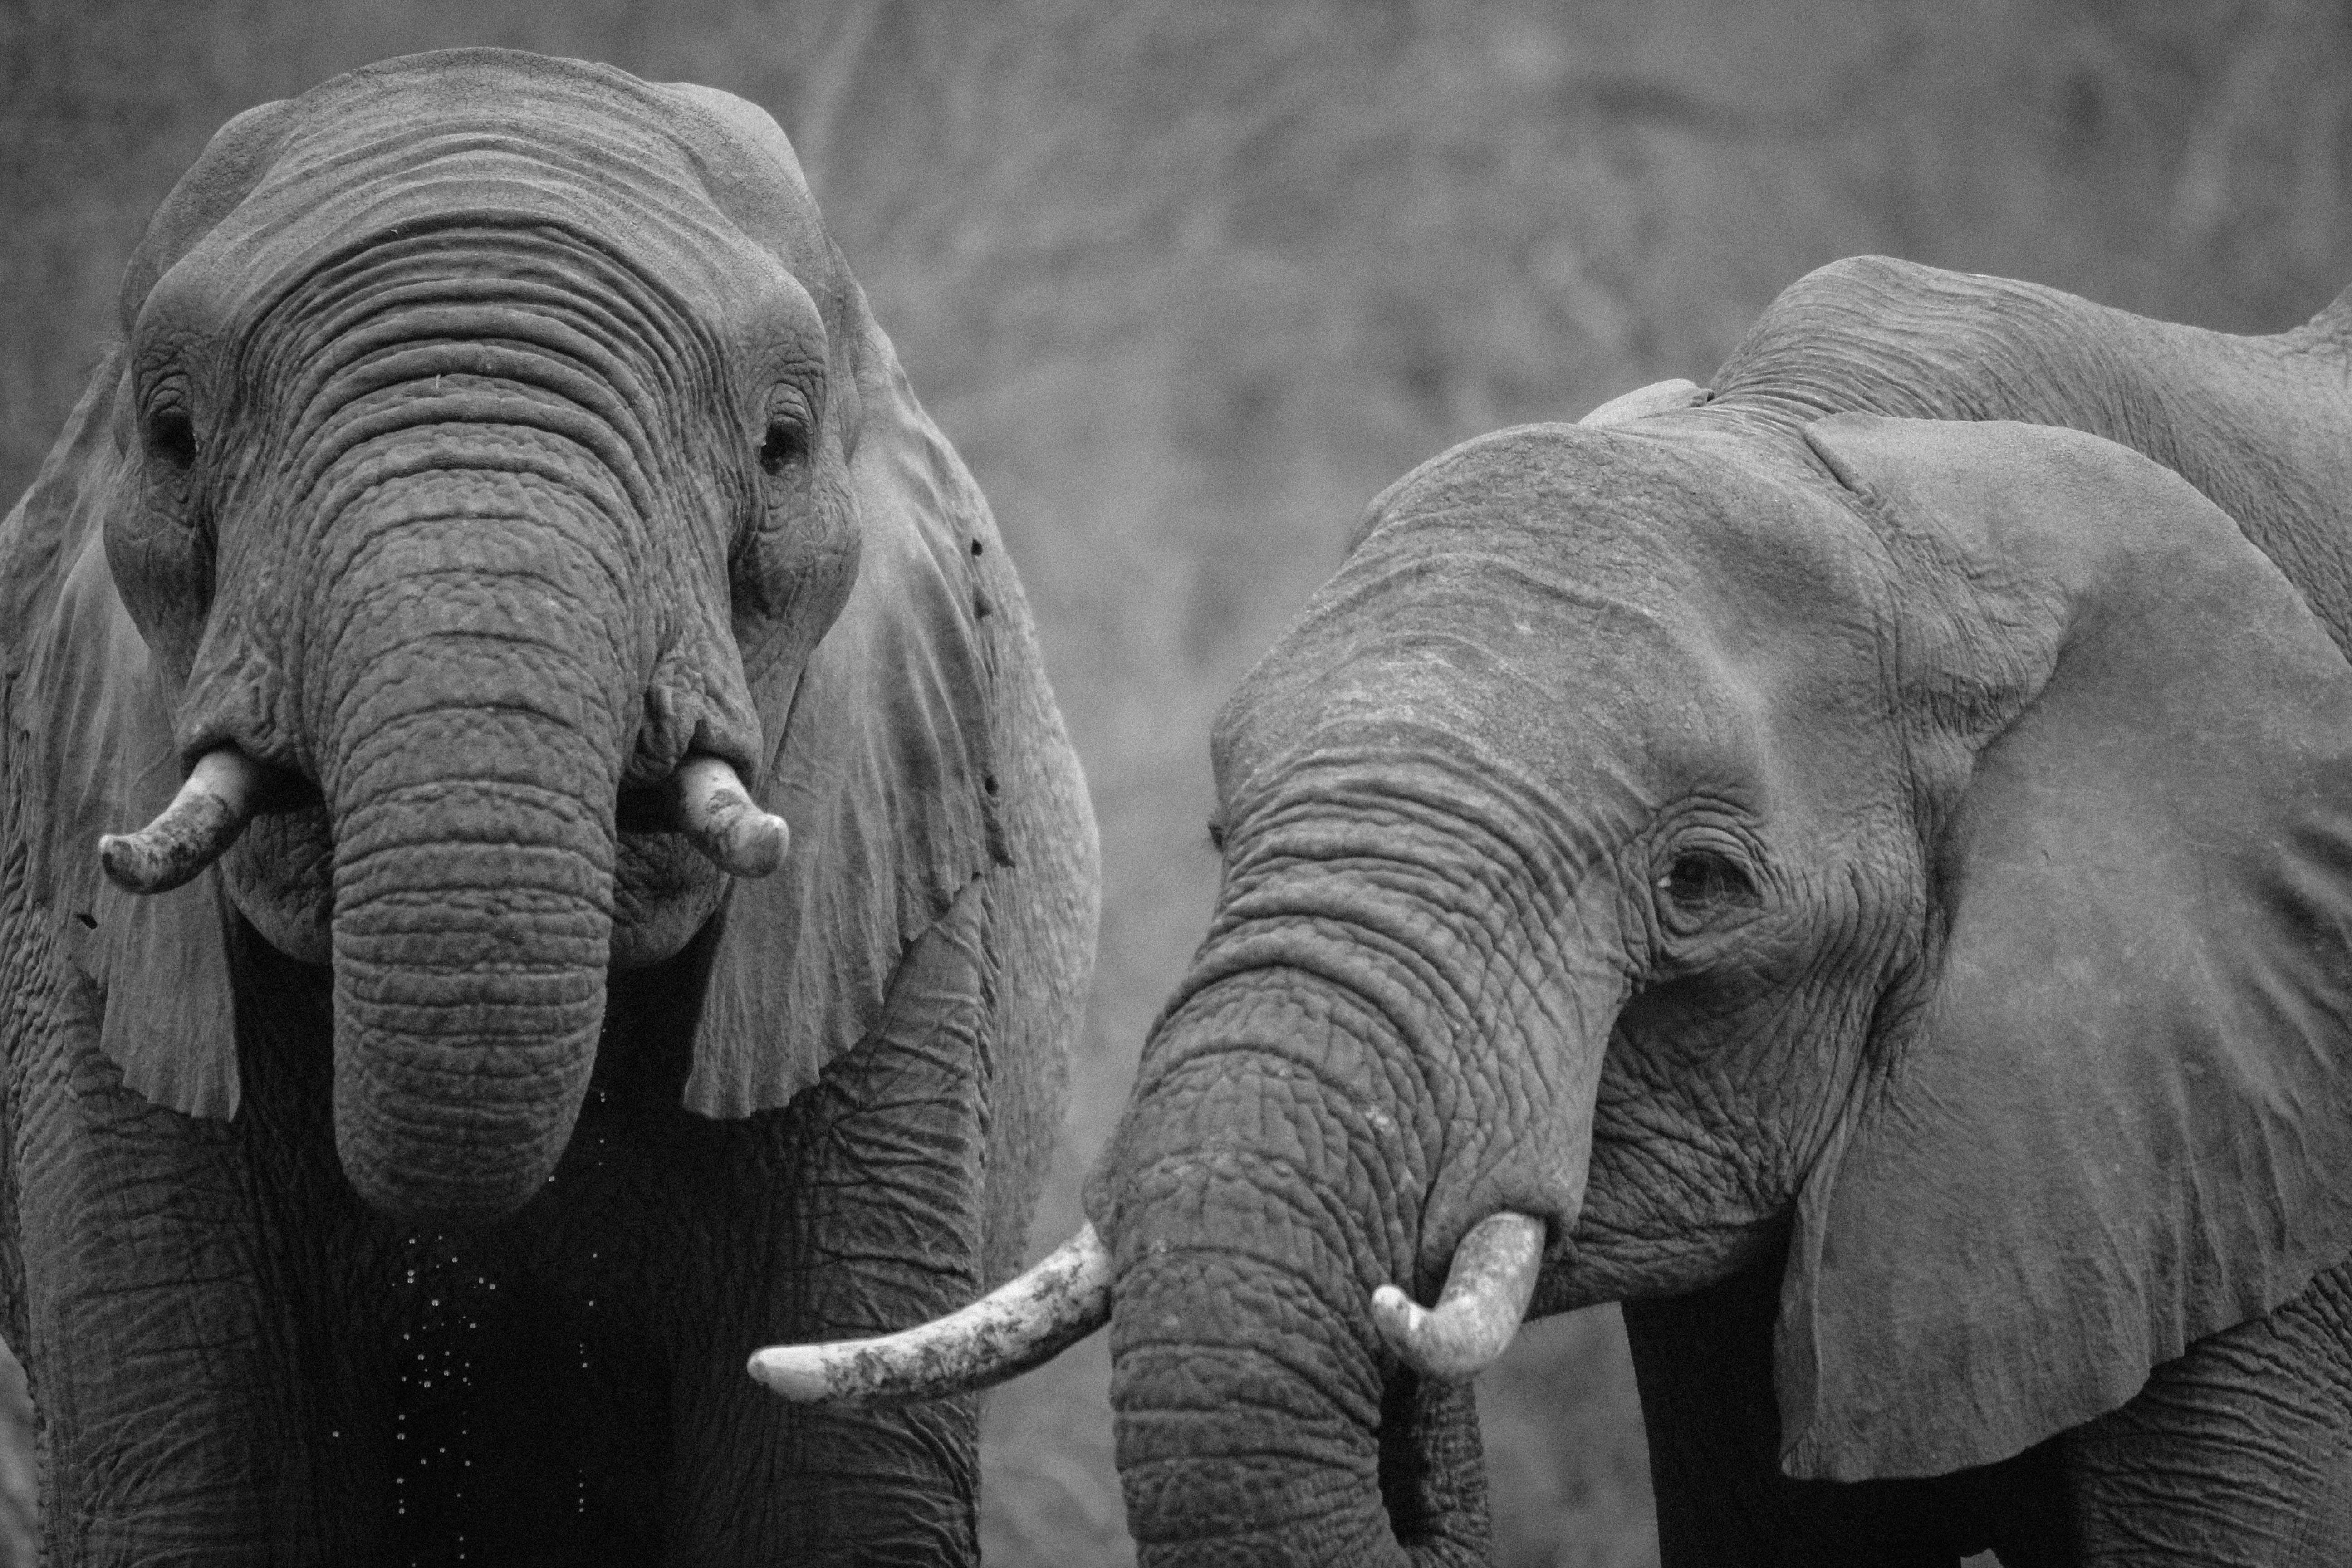
black and white, wildlife, africa, mammal, monochrome, fauna, elephant, animals, vertebrate, elephants, indian elephant, african elephant, monochrome photography, elephants and mammoths